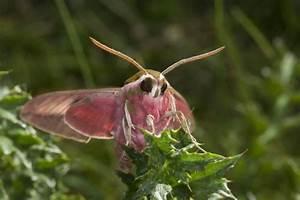
butterfly